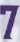
Number: 7